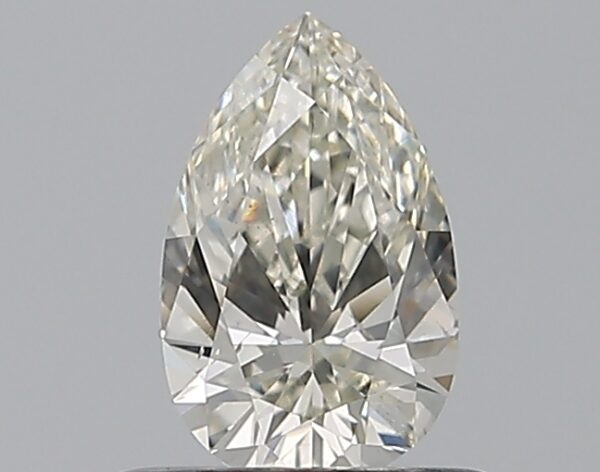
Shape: pear
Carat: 0.5
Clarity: SI1
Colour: J
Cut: EX
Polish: EX
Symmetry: VG
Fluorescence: F
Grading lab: GIA
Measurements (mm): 6.96 x 4.34 x 2.73